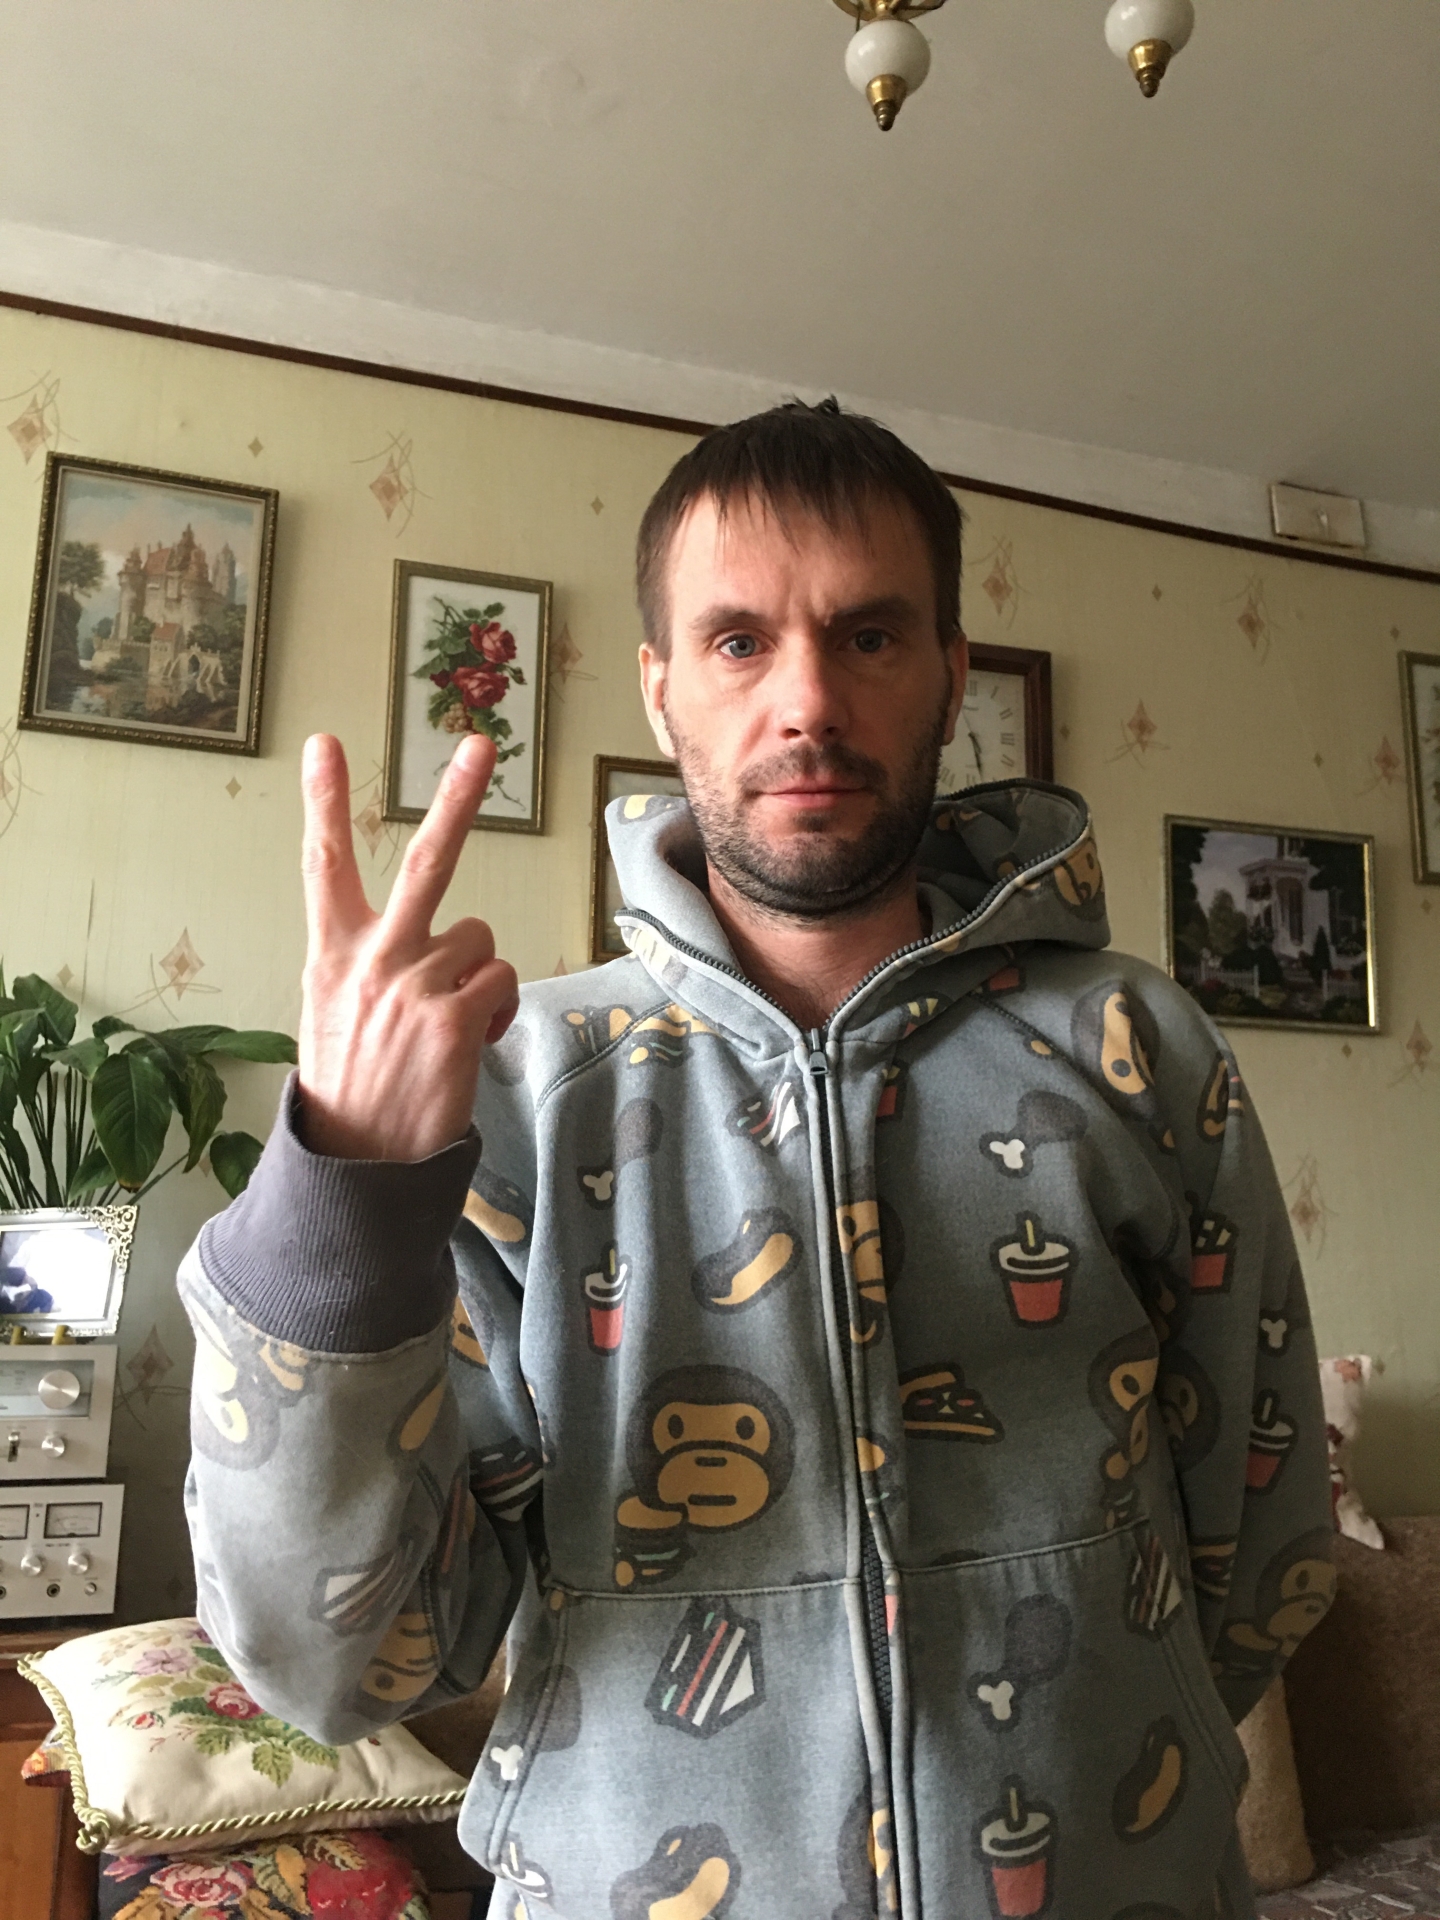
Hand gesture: peace_inverted